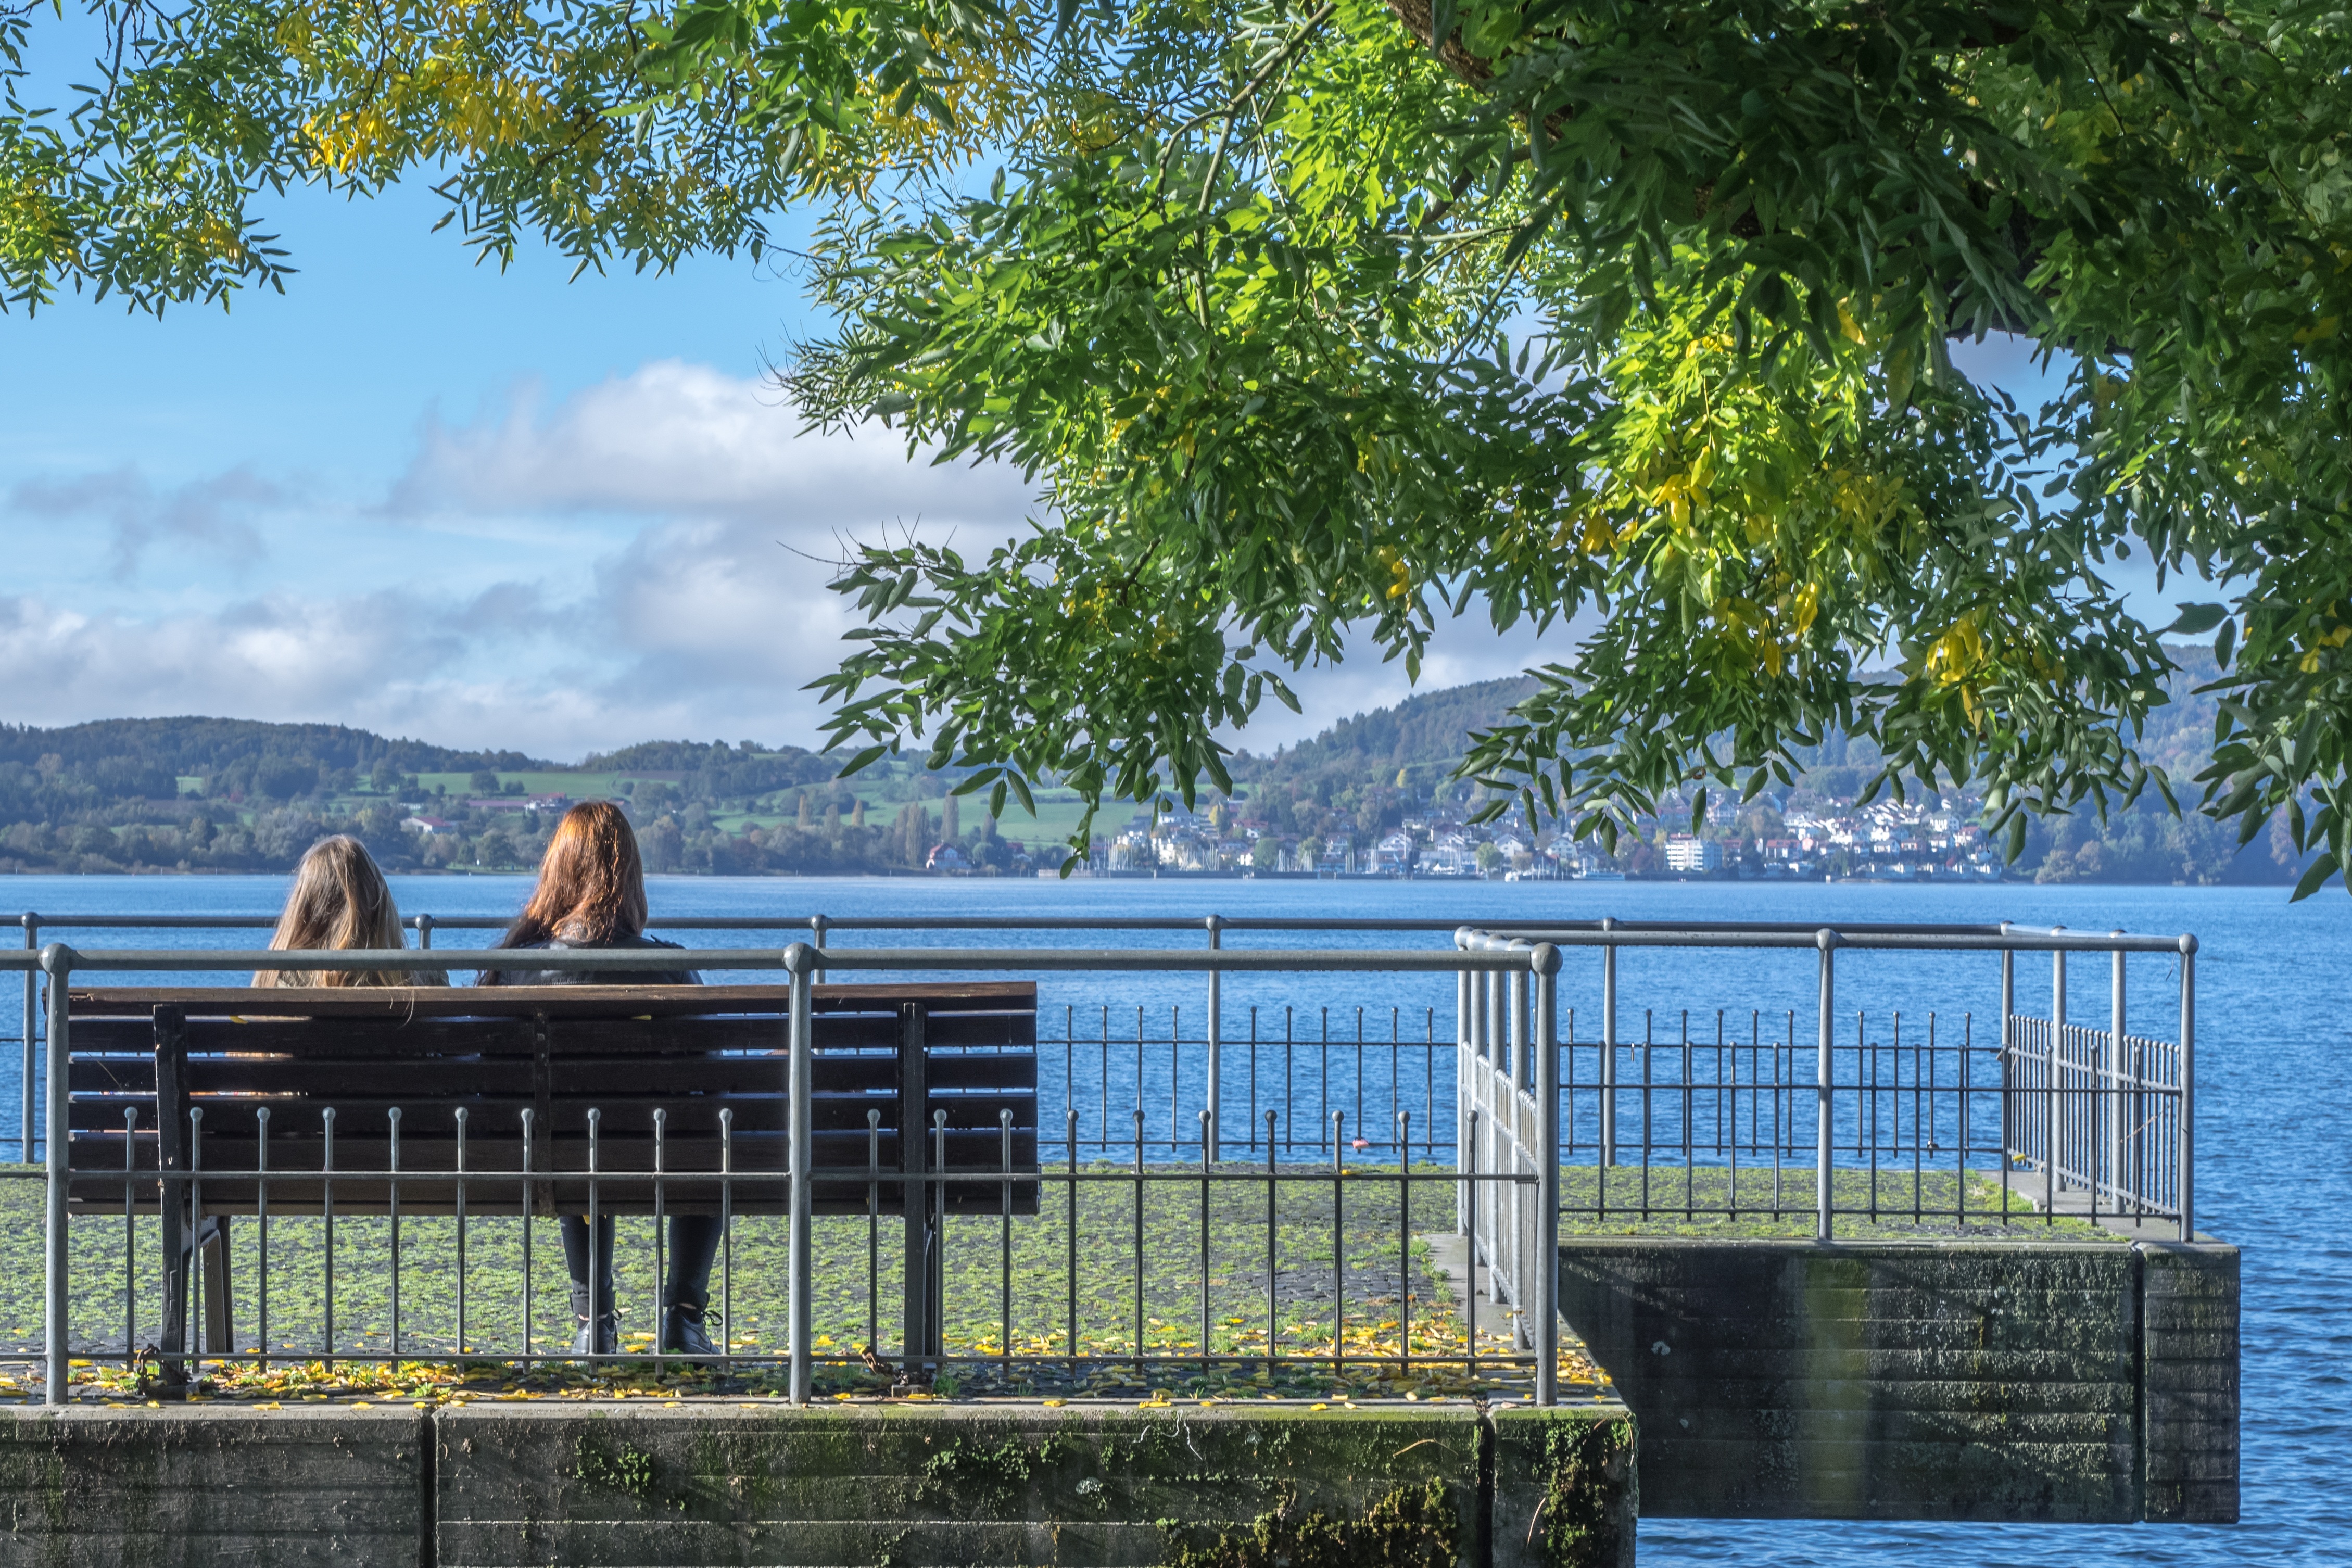
beach, sea, tree, water, dock, architecture, sky, sun, bench, house, lake, view, home, vacation, web, railing, swimming pool, holiday, facade, port, lake view, clouds, bank, resort, pair, estate, recovery, lake constance, recover, sonnenplatz, call out